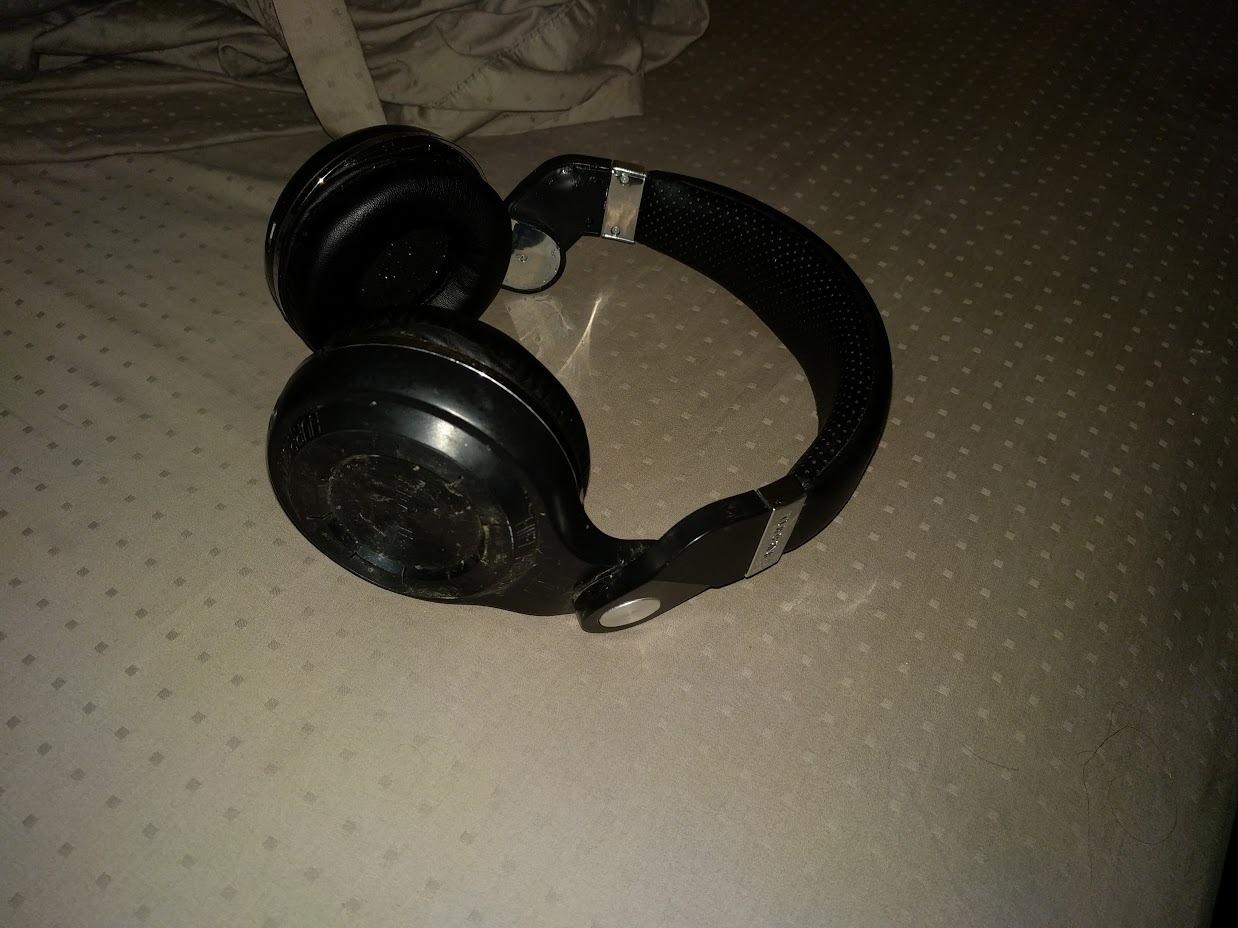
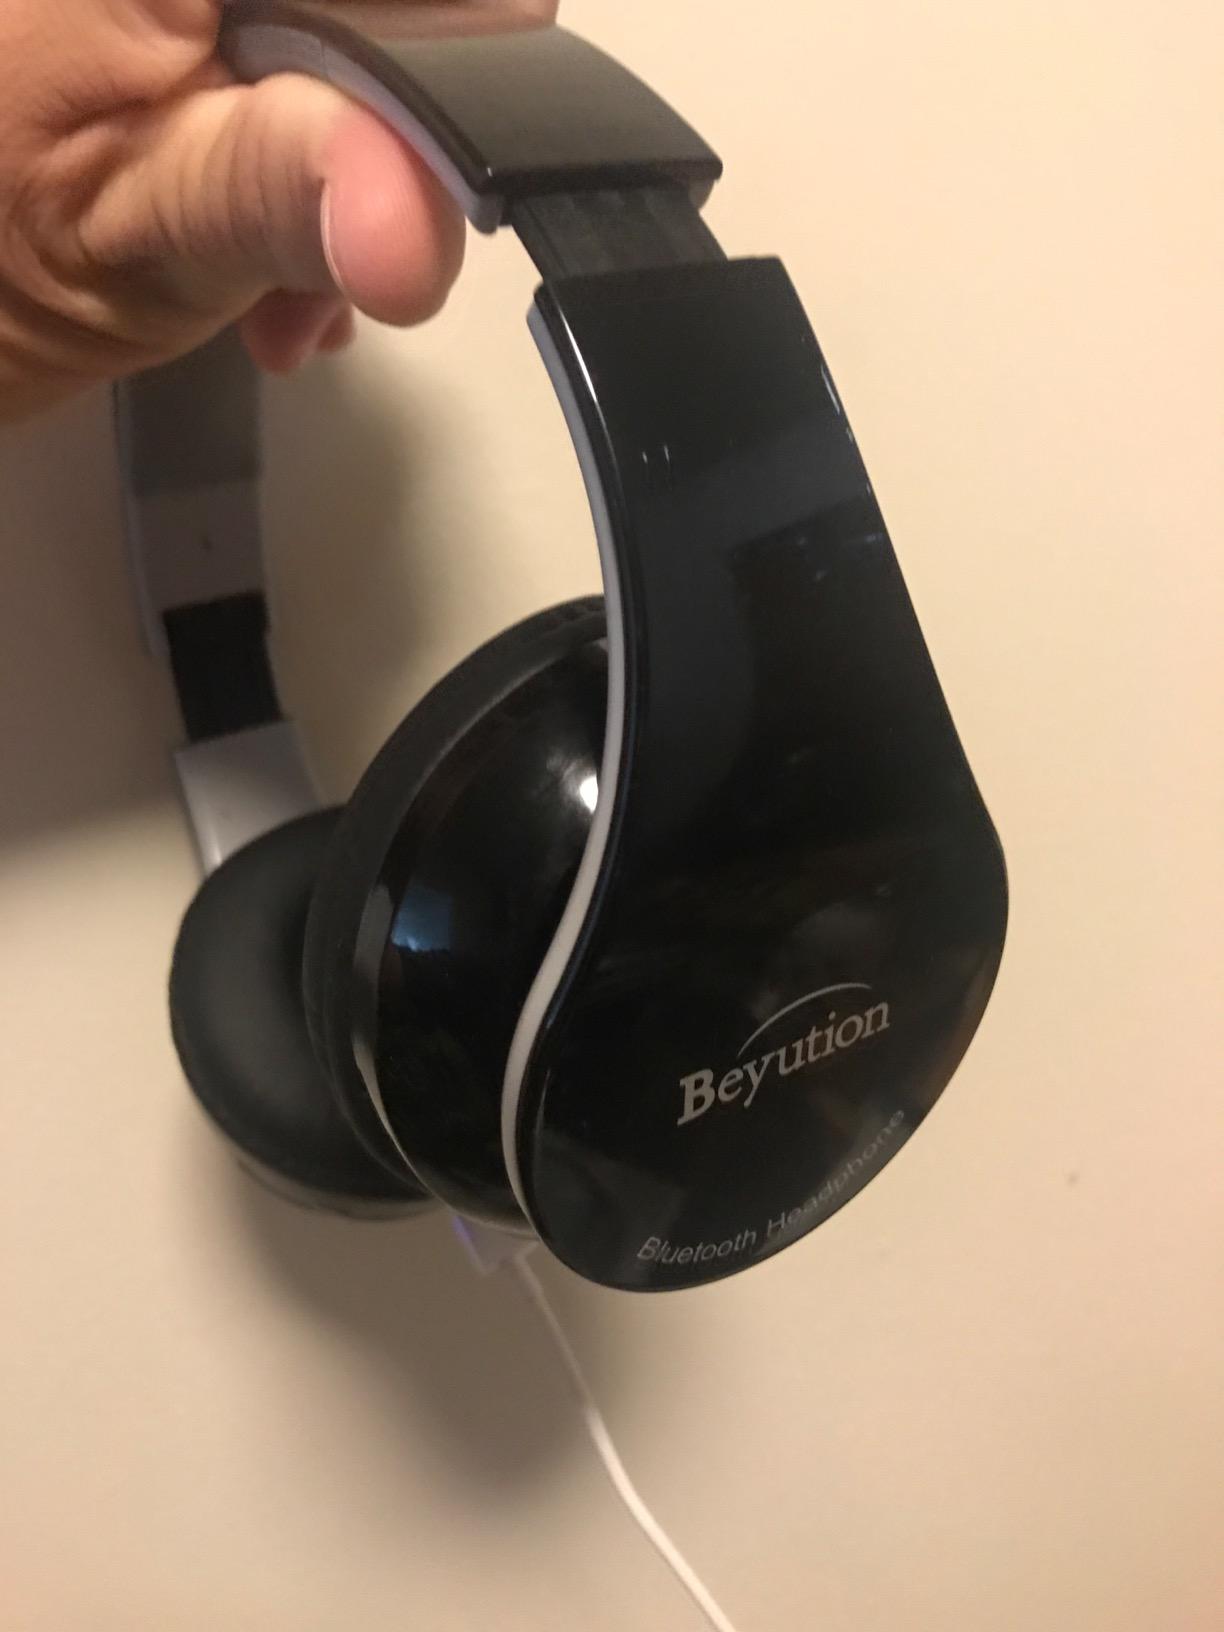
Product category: headphones
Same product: no